Samantha Power

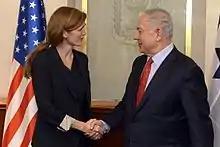
Power with Israeli Prime Minister Benjamin Netanyahu at his office in Jerusalem, February 15, 2016

Chemi Shalev wrote that individuals have described Power as being pro-Palestinian and anti-Israeli, on the basis of statements which she made in a 2002 interview with Harry Kreisler. When asked what advice she would give to the president if either the Israelis or the Palestinians looked "like they might be moving towards genocide", Power said that the United States might consider the deployment of a "mammoth protection force" to monitor developments between the Israelis and Palestinians, characterizing it as a regrettable but necessary "imposition of a solution". She clarified that remark on several occasions, including in an interview with "Haaretz" correspondent Shmuel Rosner in August 2008.